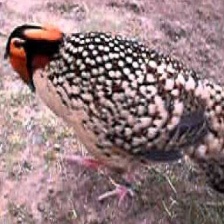
Species: CABOTS TRAGOPAN
Scientific name: TRAGOPAN CABOTI